Sixpence (British coin)

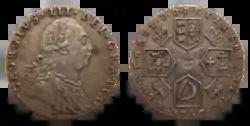
Obverse and reverse of the 1787 sixpence, depicting George III

Starting with Elizabeth, the coins have the year of minting stamped on the reverse. Unusually, the sixpences minted in 1561 and 1562 were milled, i.e. produced by machine rather than by hand, with the press of the Frenchman Eloy Mestrelle, who had been granted authority to mint coins by the queen. Although of higher quality than hammered coins, Mestrelle's sixpences were more expensive to produce, and machine-struck coinage ceased to be minted in 1572. The coins remained in circulation for over a hundred years, but it took until the reign of Charles II for milled coins of the pound sterling to be minted again. Sixpences minted after the Tudor period no longer bear the Tudor rose on the obverse.